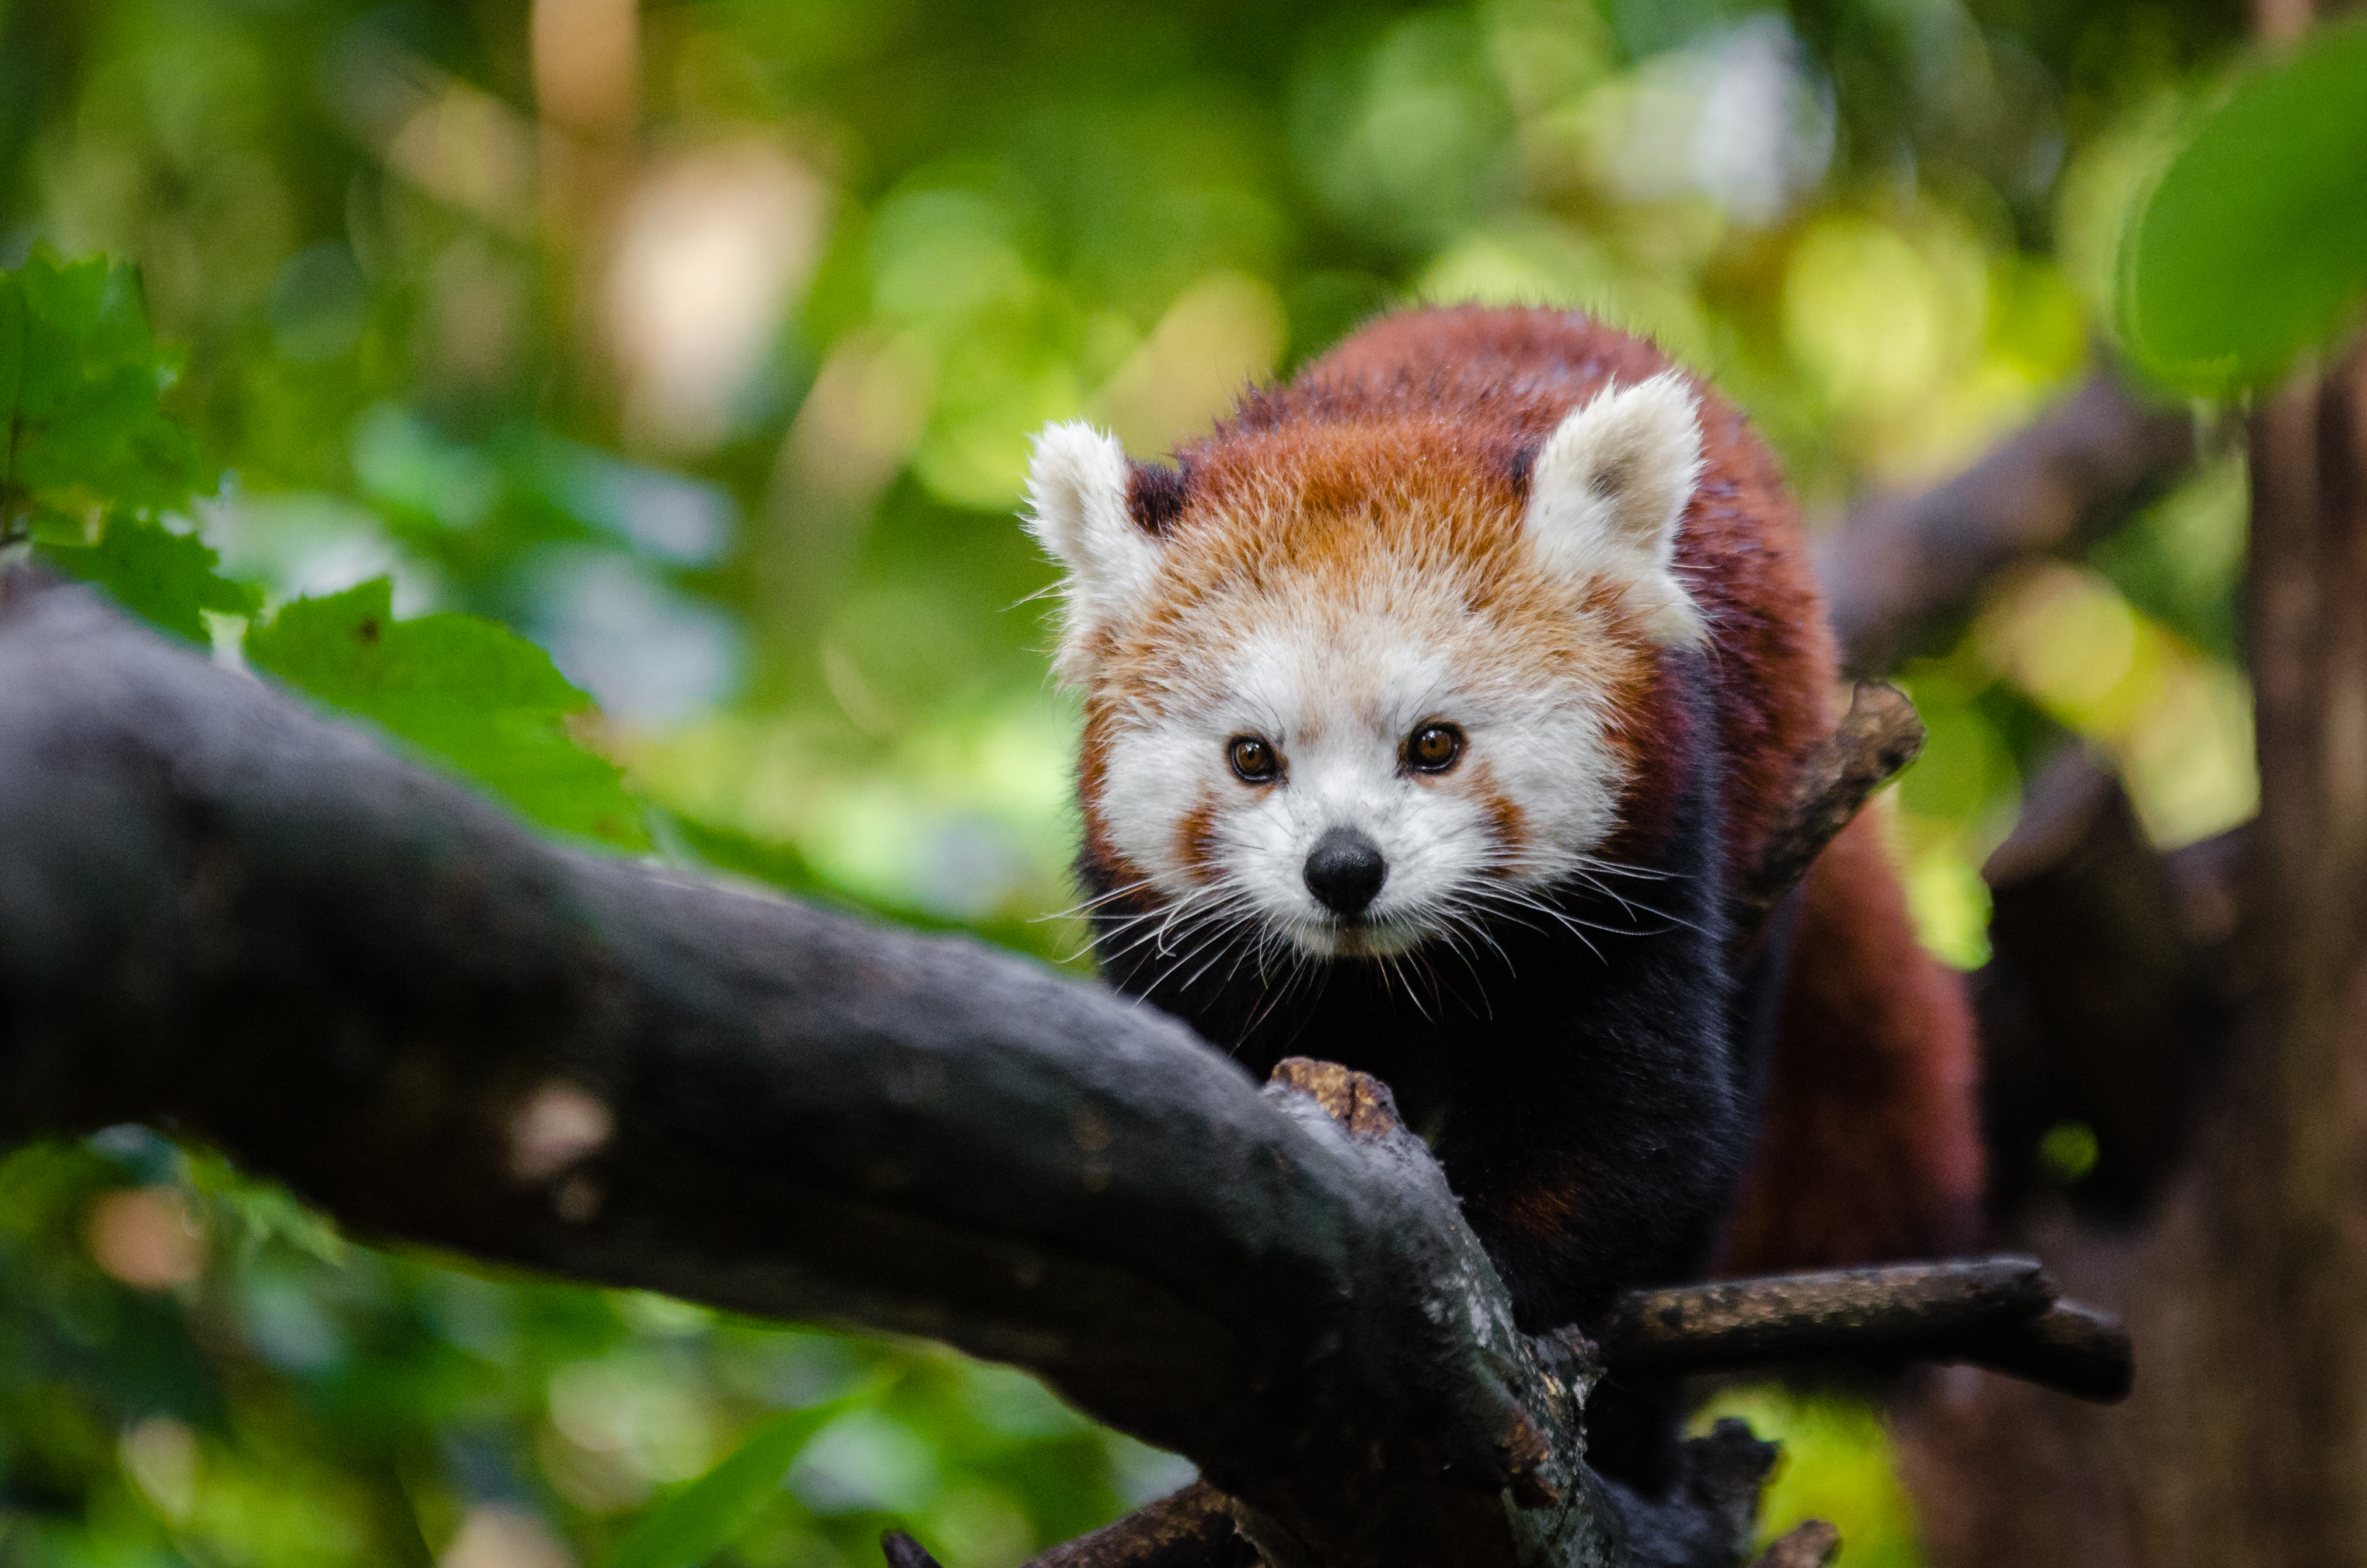
tree, nature, bokeh, blur, field, vintage, sweet, feet, animal, cute, female, wildlife, zoo, fur, orange, young, spring, green, high, red, foot, mammal, nikon, fauna, red panda, panda, 2015, face, nose, paw, tail, animals, ears, endangered, vertebrate, germany, deutschland, natur, paws, tier, depth, iso, depthoffield, fell, gesicht, baum, adorable, bamboo, d7000, roter, kleiner, niedlich, sues, suess, species, bedrohte, tierart, tierpark, weiblich, jungtier, jung, ohren, schwanz, nase, bedroht, ailurus, fulgens, mozilla, firefox, wochenende, weekend, fr hling, gr n, s s